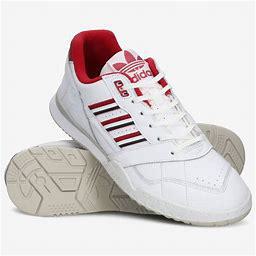
Brand: Adidas
Model: A R